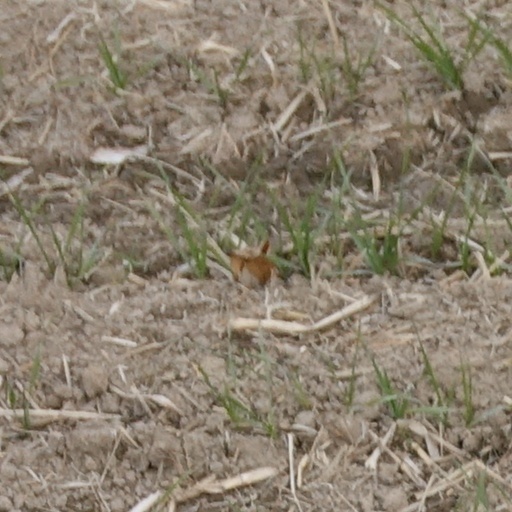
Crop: wheat